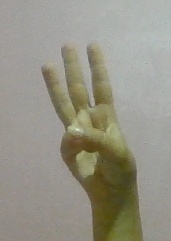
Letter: thaa